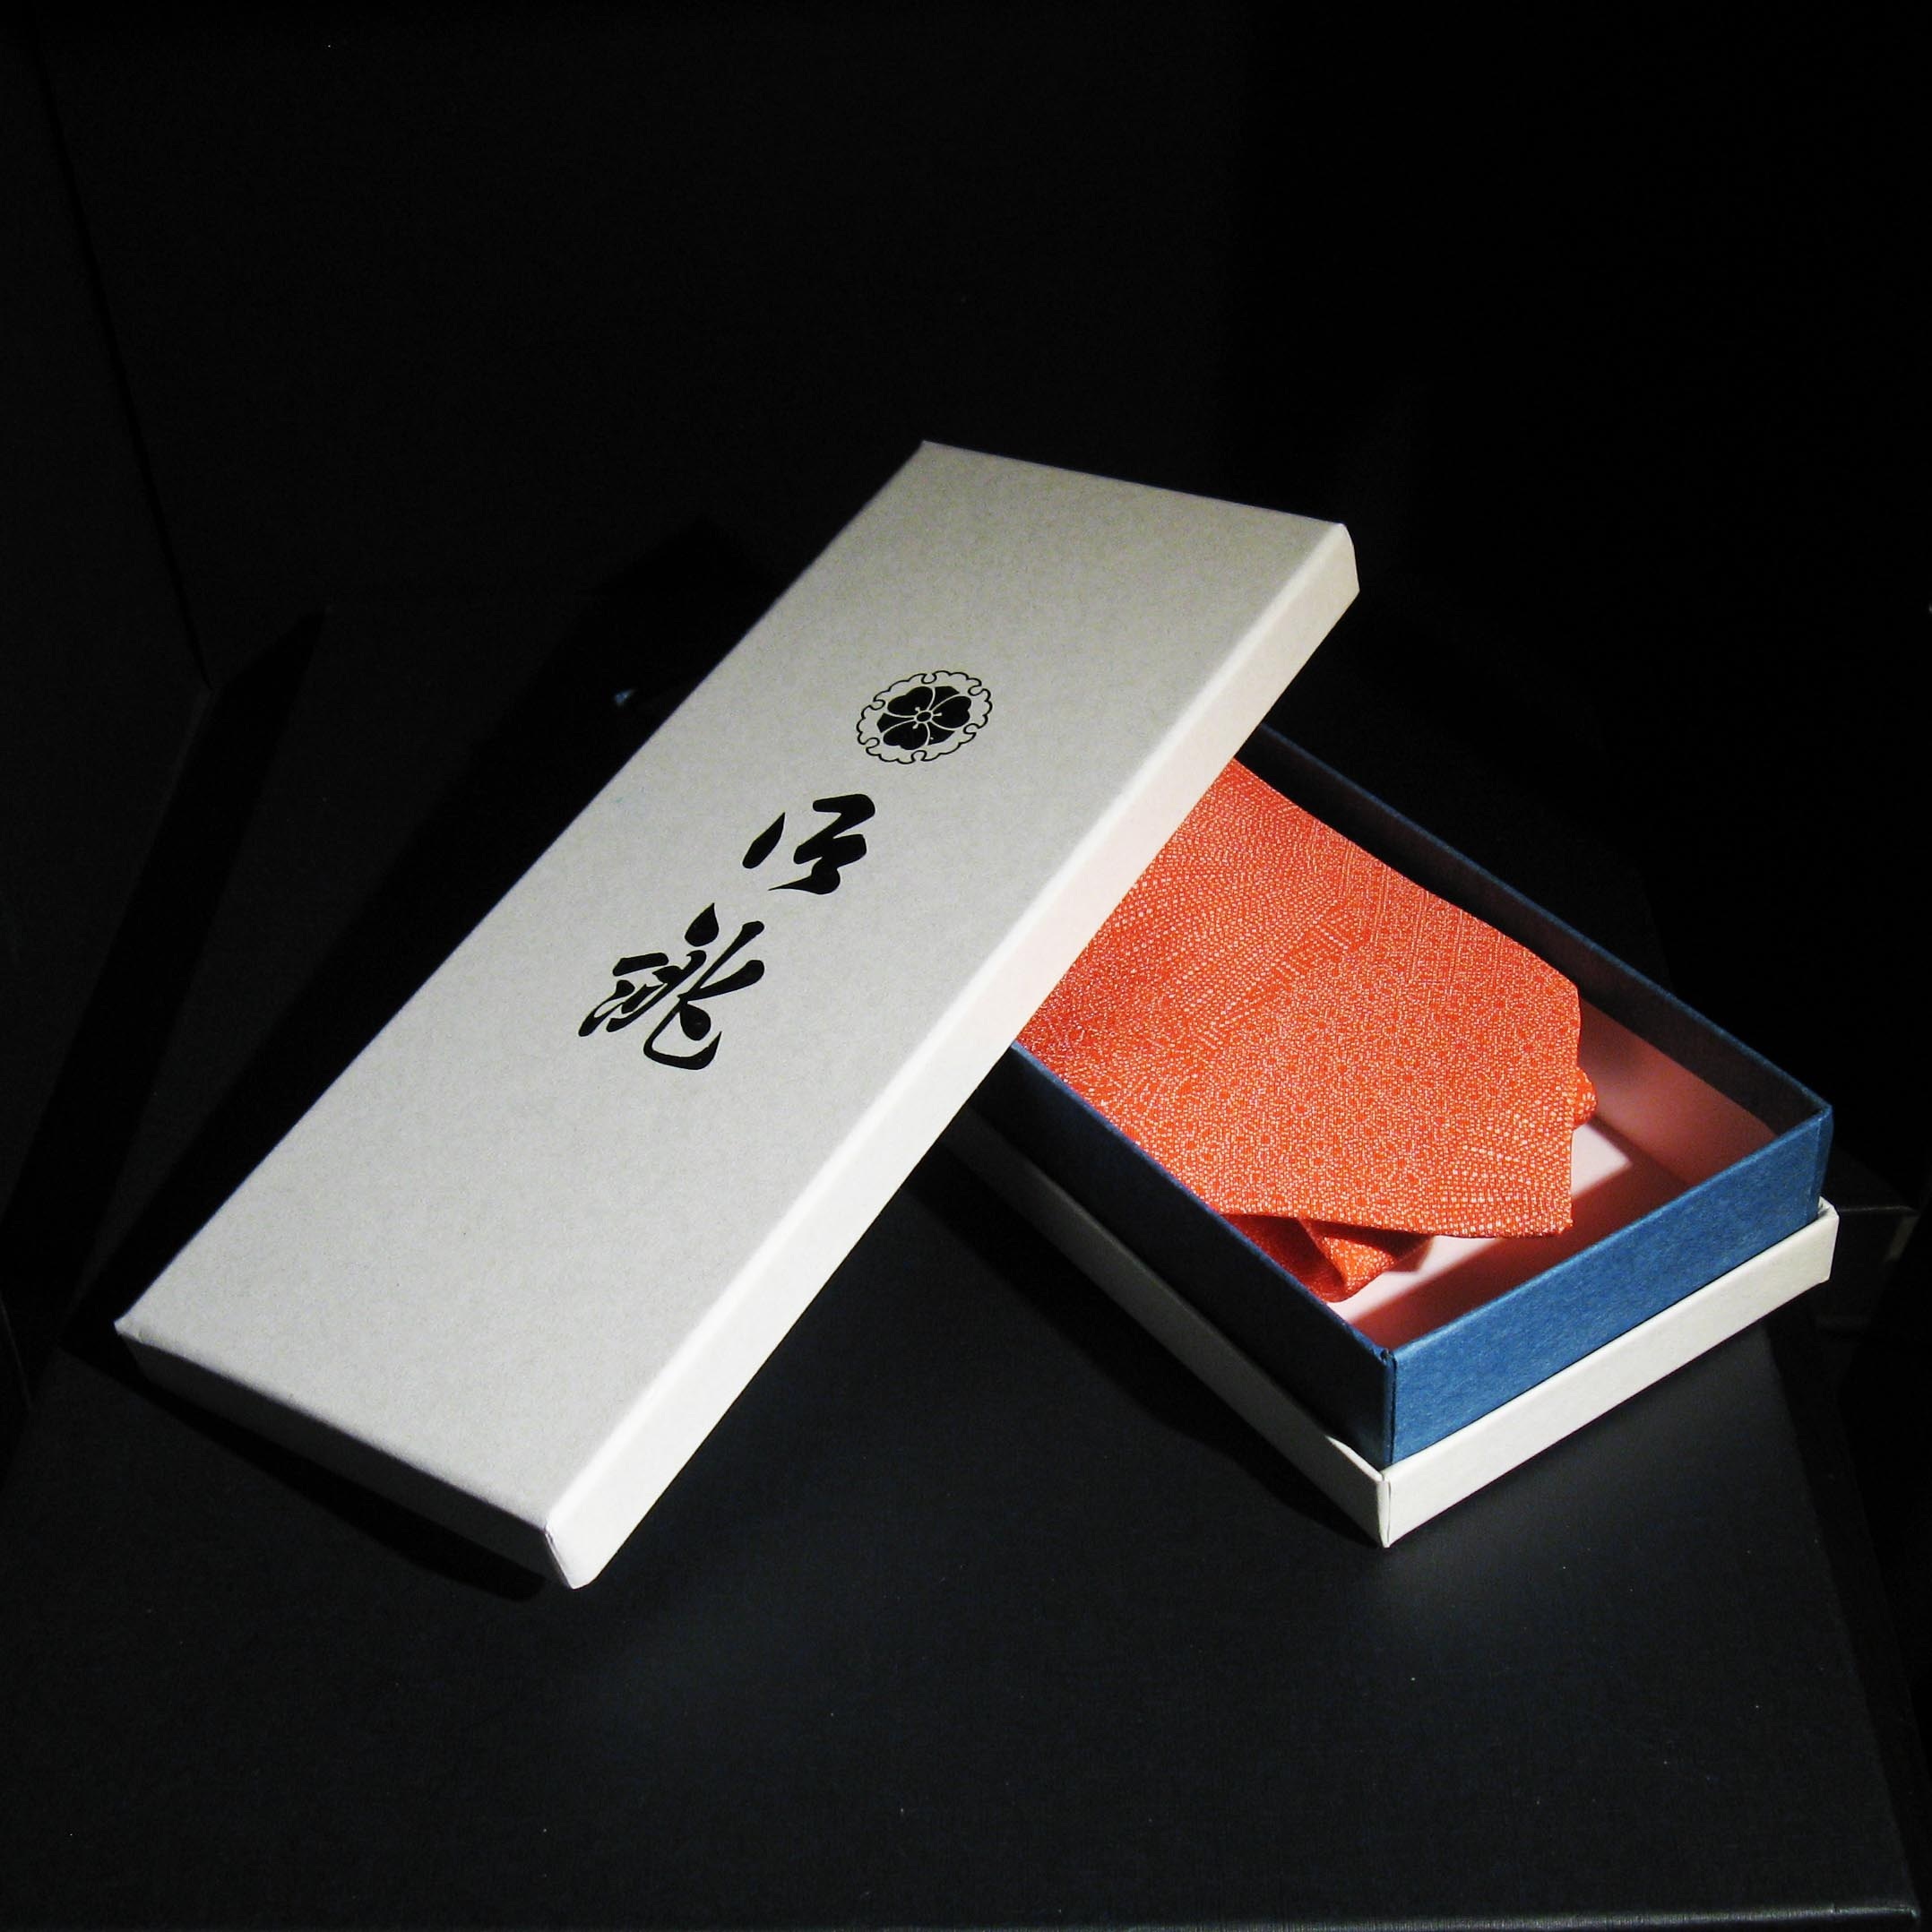
tie, brand, kimono, eye, organ, necktie, fashion accessory, japanese pattern, den ka